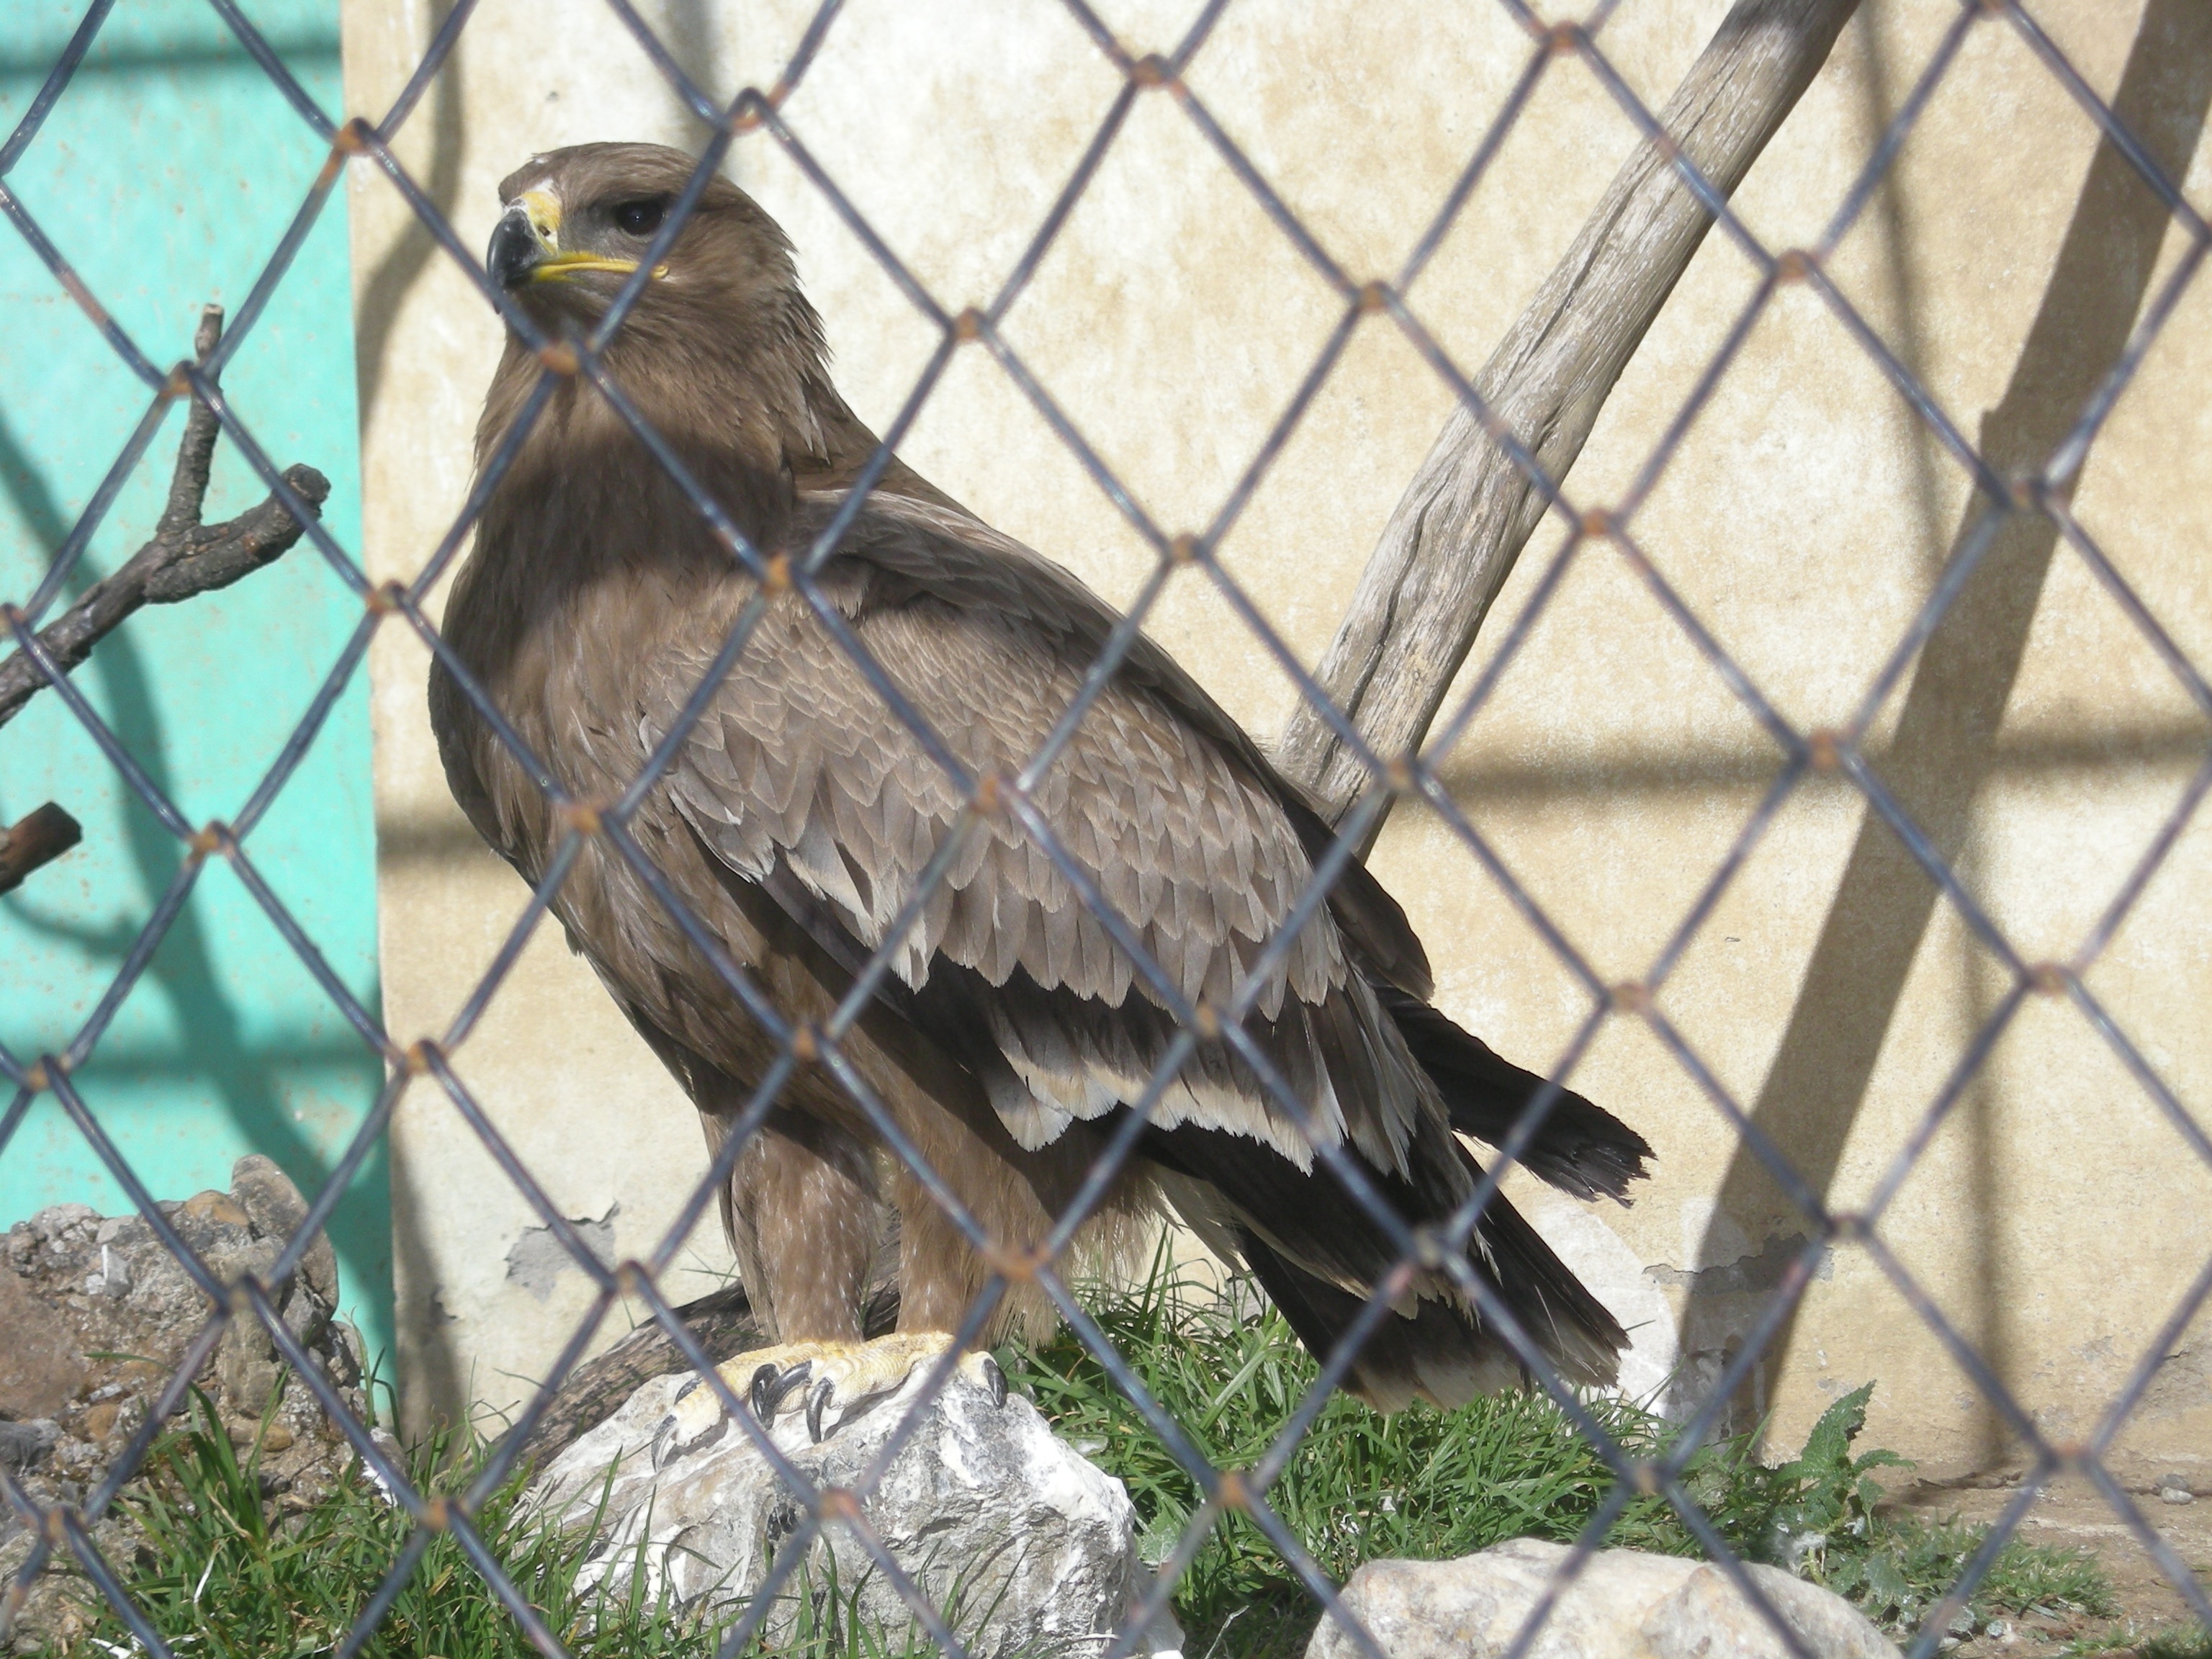
bird, wildlife, wild, zoo, beak, eagle, hawk, fauna, raptor, cage, bird of prey, vertebrate, perching bird, encaged, caged animals